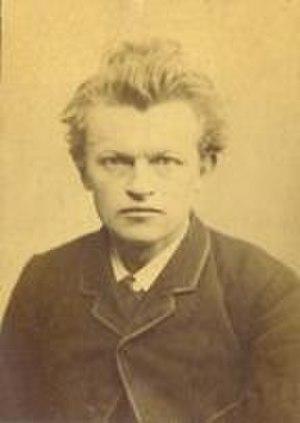
Niels Hansen Jacobsen est un sculpteur et céramiste danois. Il est surtout connu pour avoir créé une sculpture qui a été controversée, Trold, der vejrer kristenblod. Le nom de la statue est tiré d'une histoire du folklore nordique dans laquelle le héros se cache dans le château d'un troll. Par la suite, chaque fois que le troll entre dans le château, il crie: "Je sens le sang d'un chrétien!".